Nazir Ahmed Khan (politician)

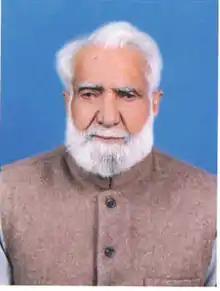

Chaudhry Nazir Ahmed Khan (October 1923 – 9 August 2021) was a Pakistani politician. He was a member of the All India Muslim League, who served as a Member of the National Assembly of Pakistan (1990–1993). During the pre- and post-partition of the subcontinent, Nazir Ahmed Khan played a significant role in political parties such as the All India Muslim League (Pre-Partition) and Jamaat-e-Islami Pakistan.